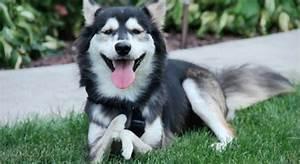
dog